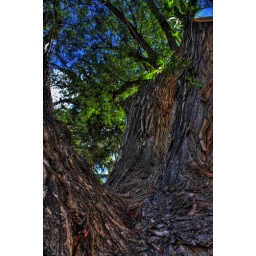
Looking up from underneath a tree by the little lake in Green Mountain Falls.